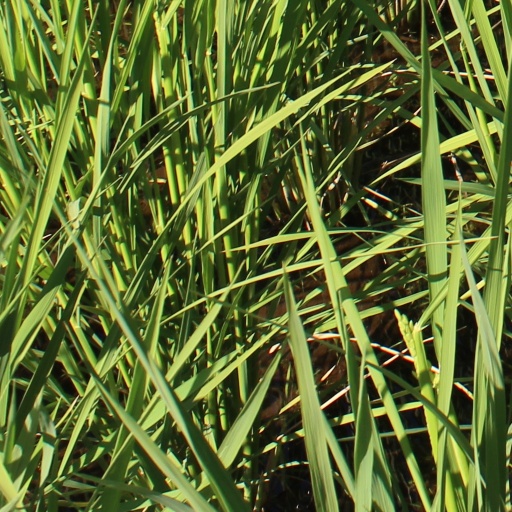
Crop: rice